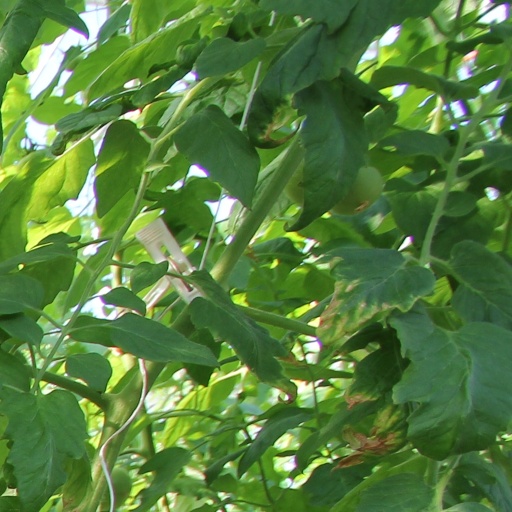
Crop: tomato